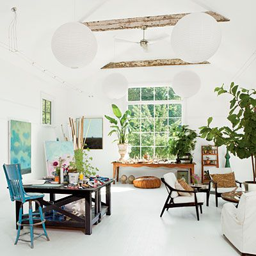
an all - white interior pulls together the open floor plan of this artist 's studio and lets the paintings stand out .